Soviet occupation of Romania

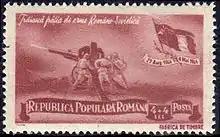
1948 Romanian stamp

After the conclusion of the Armistice Agreement in 1944, Soviet troops occupied the entire territory of Romania. Estimates of troop levels vary between 750,000 and 1 million (estimates of British military officials), to between 1 and 1.5 million (estimates of the Romanian General Staff); many Western diplomats and experts refer to more than 1 million Soviet troops.